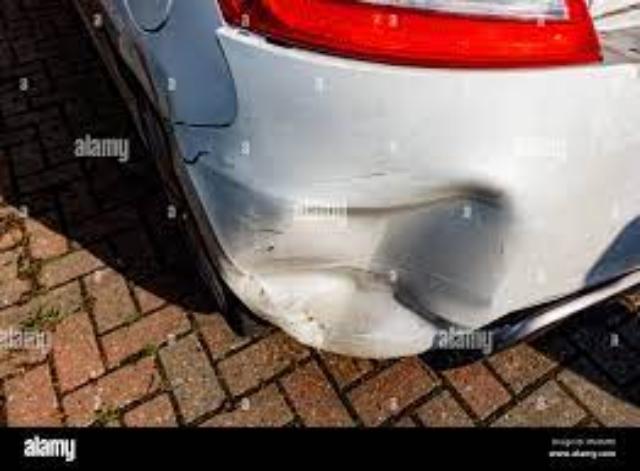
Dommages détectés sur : pare-choc avant, aile arrière droite, malle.
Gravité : mineur